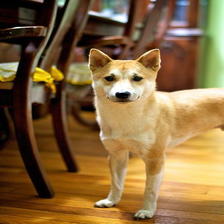
Species: dog
Breed: shiba inu